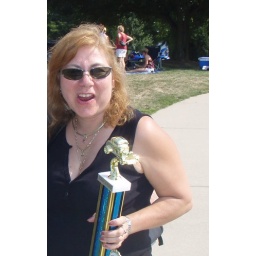
And oh yes, my 1969 Firebird (the red one) won Best in Class, with over 20 something cars also!!!!!